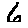
Label: 6